Bosaso Tannery

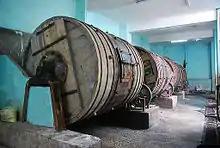
Machines at a Bosaso Tannery workshop.

A ten-year-old manufacturing, distributing, wholesale and import/export company, the Bosaso Tannery processes wet salted, dry salted, wet blue, limed, pickled, and air/frame dried sheep and goat hides and skin. It has some of the highest quality natural skins on the continent.